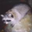
Label: raccoon